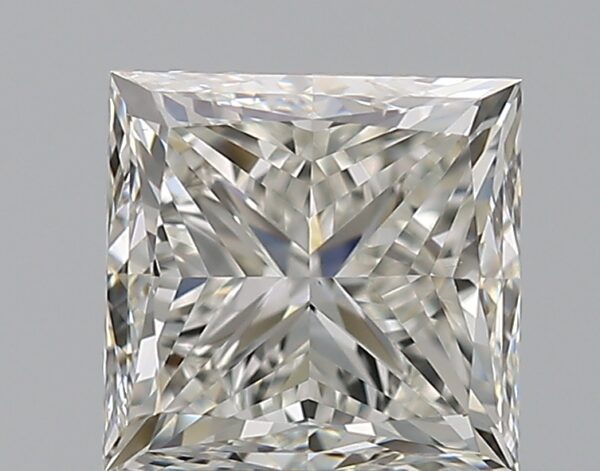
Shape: princess
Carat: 0.96
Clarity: VS1
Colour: I
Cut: GD
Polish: EX
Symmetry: GD
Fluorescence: N
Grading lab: GIA
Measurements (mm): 5.14 x 5.03 x 3.96